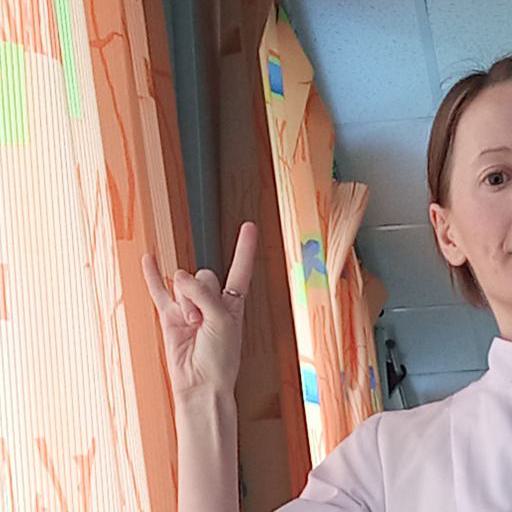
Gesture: rock